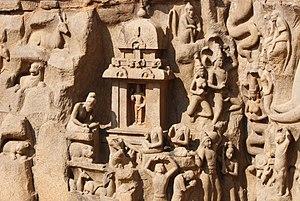
Le Iᵉʳ millénaire de notre ère a commencé le 1ᵉʳ janvier de l'année suivant la naissance de Jésus et s'est achevé le 31 décembre 1000 du calendrier julien.